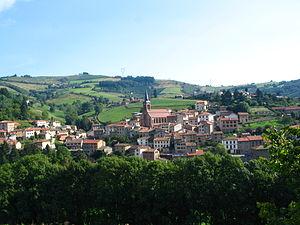
Valsonne, Rhône, France.
Valsonne est une commune française, située dans le département du Rhône en région Auvergne-Rhône-Alpes.